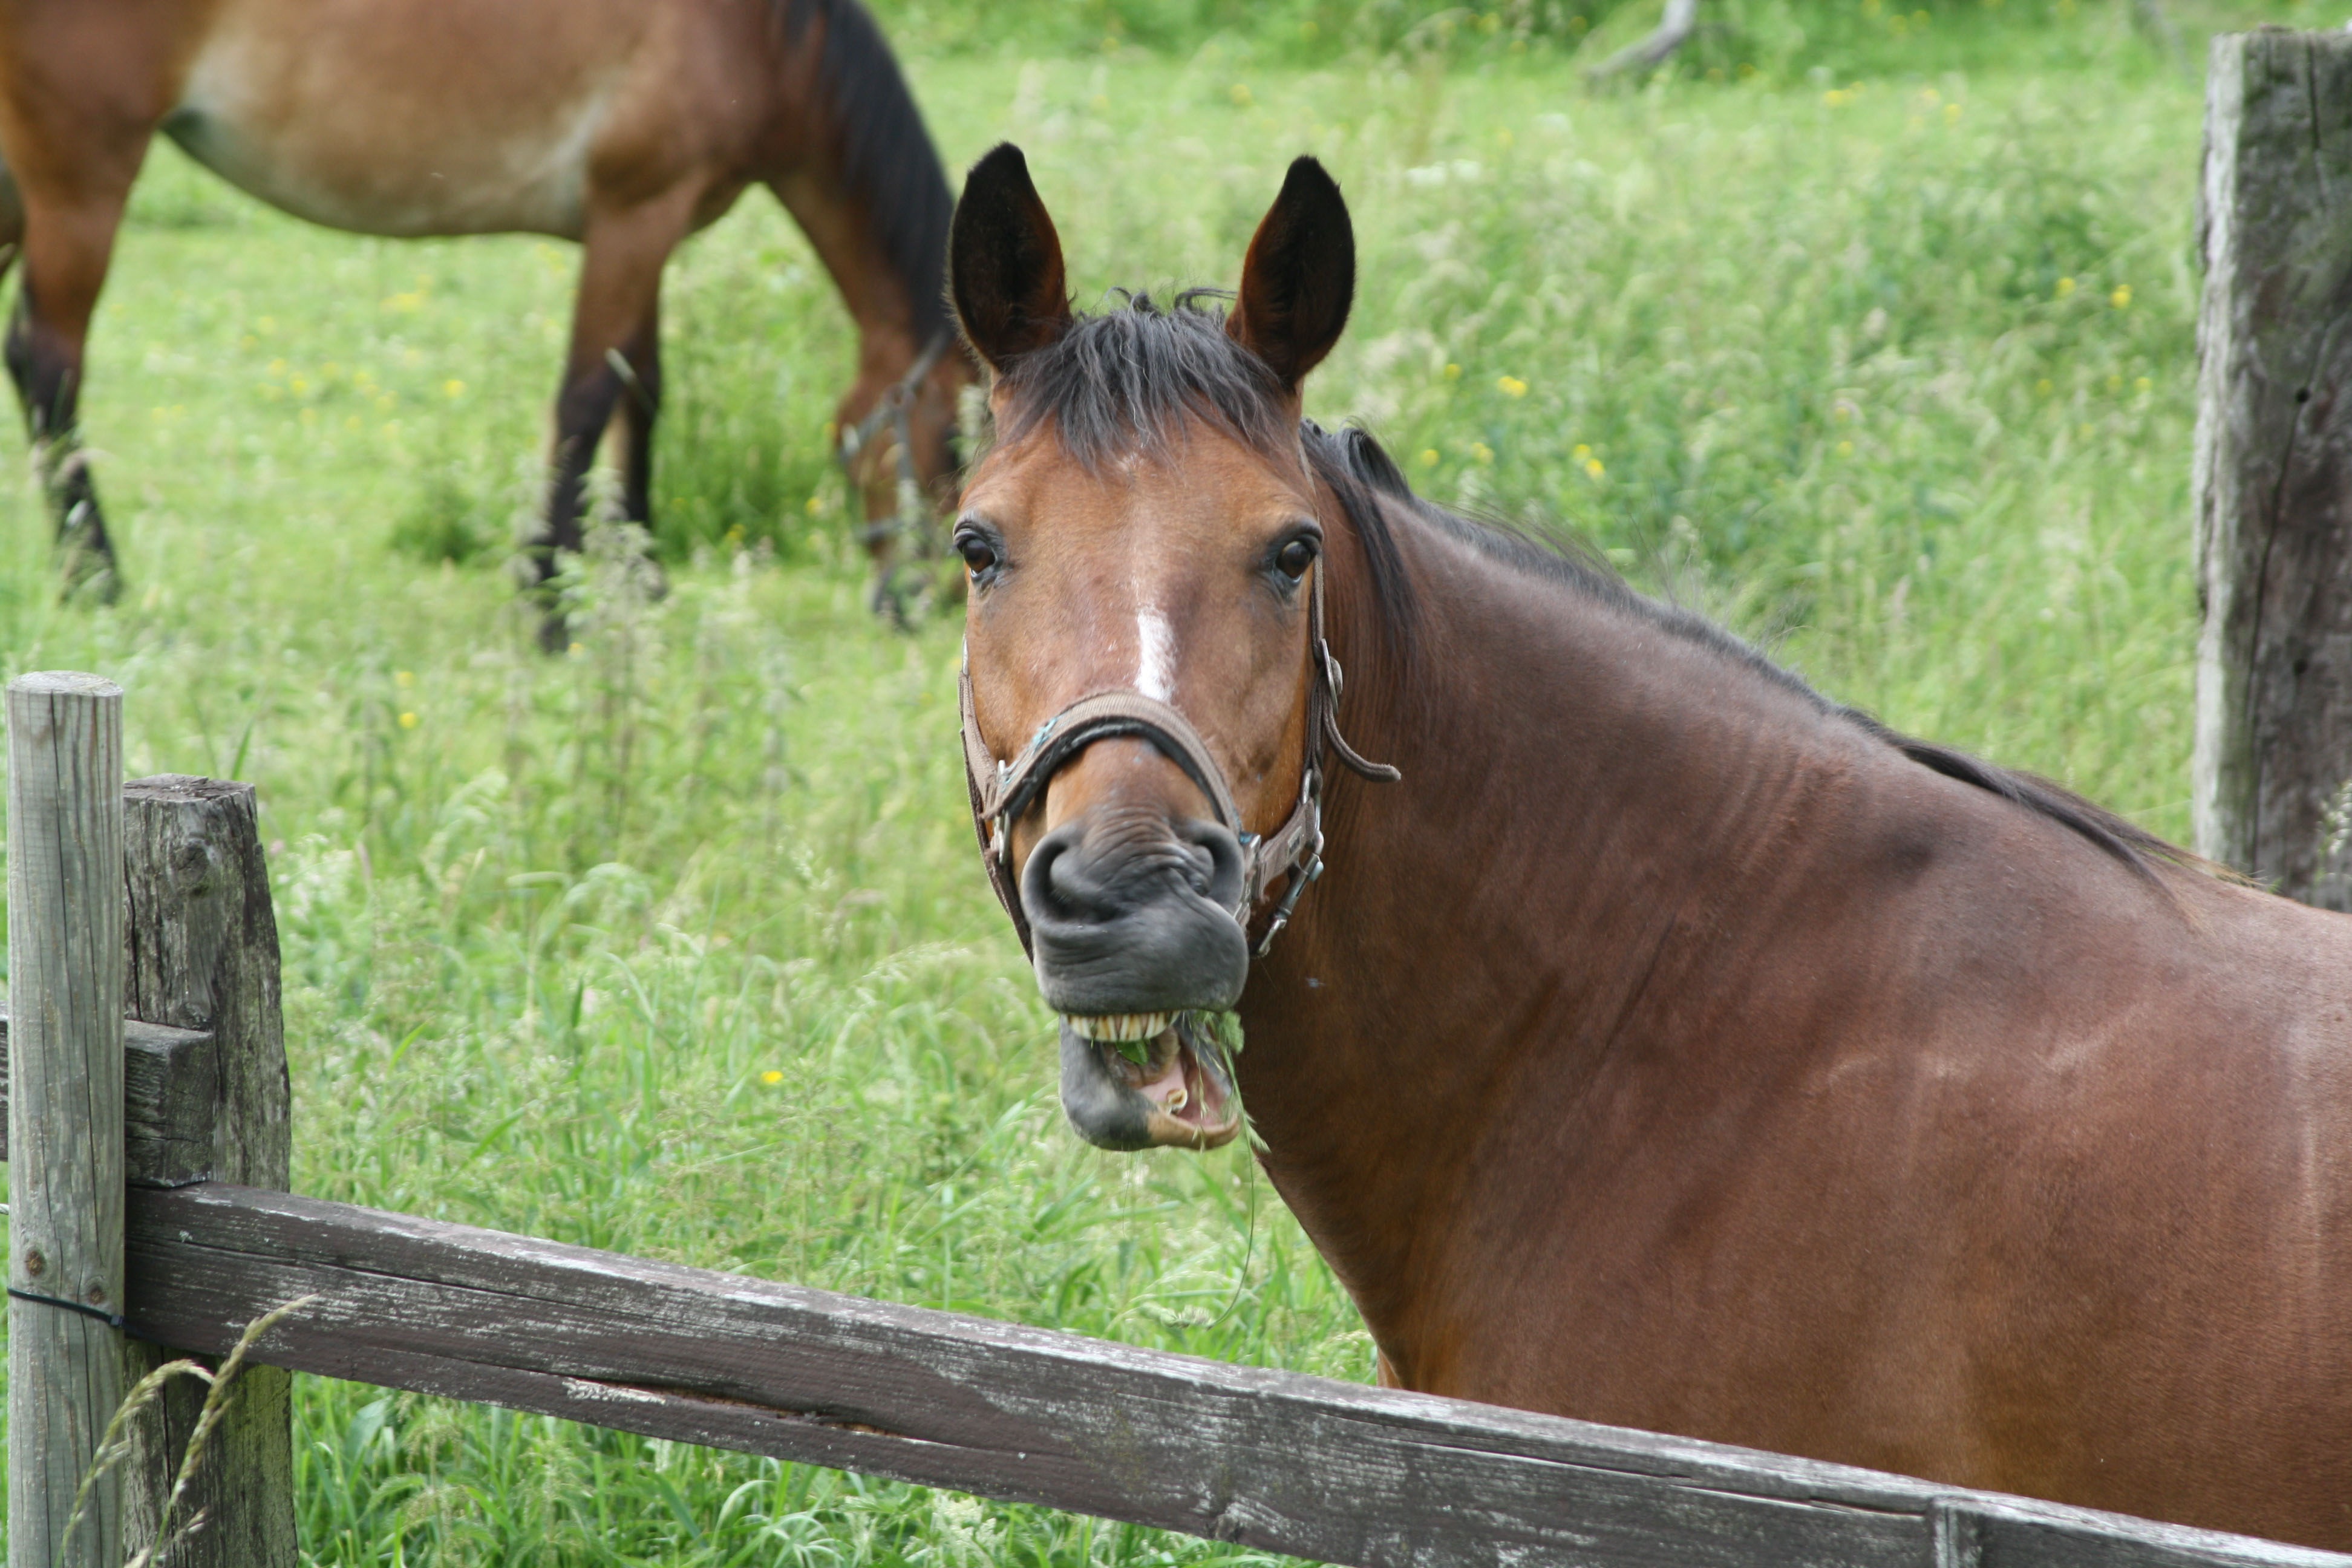
farm, animal, pasture, horse, mammal, stallion, mane, fauna, bridle, cheerful, laughing, cool, humor, mare, teeth, humorous, pack animal, horse like mammal, mustang horse